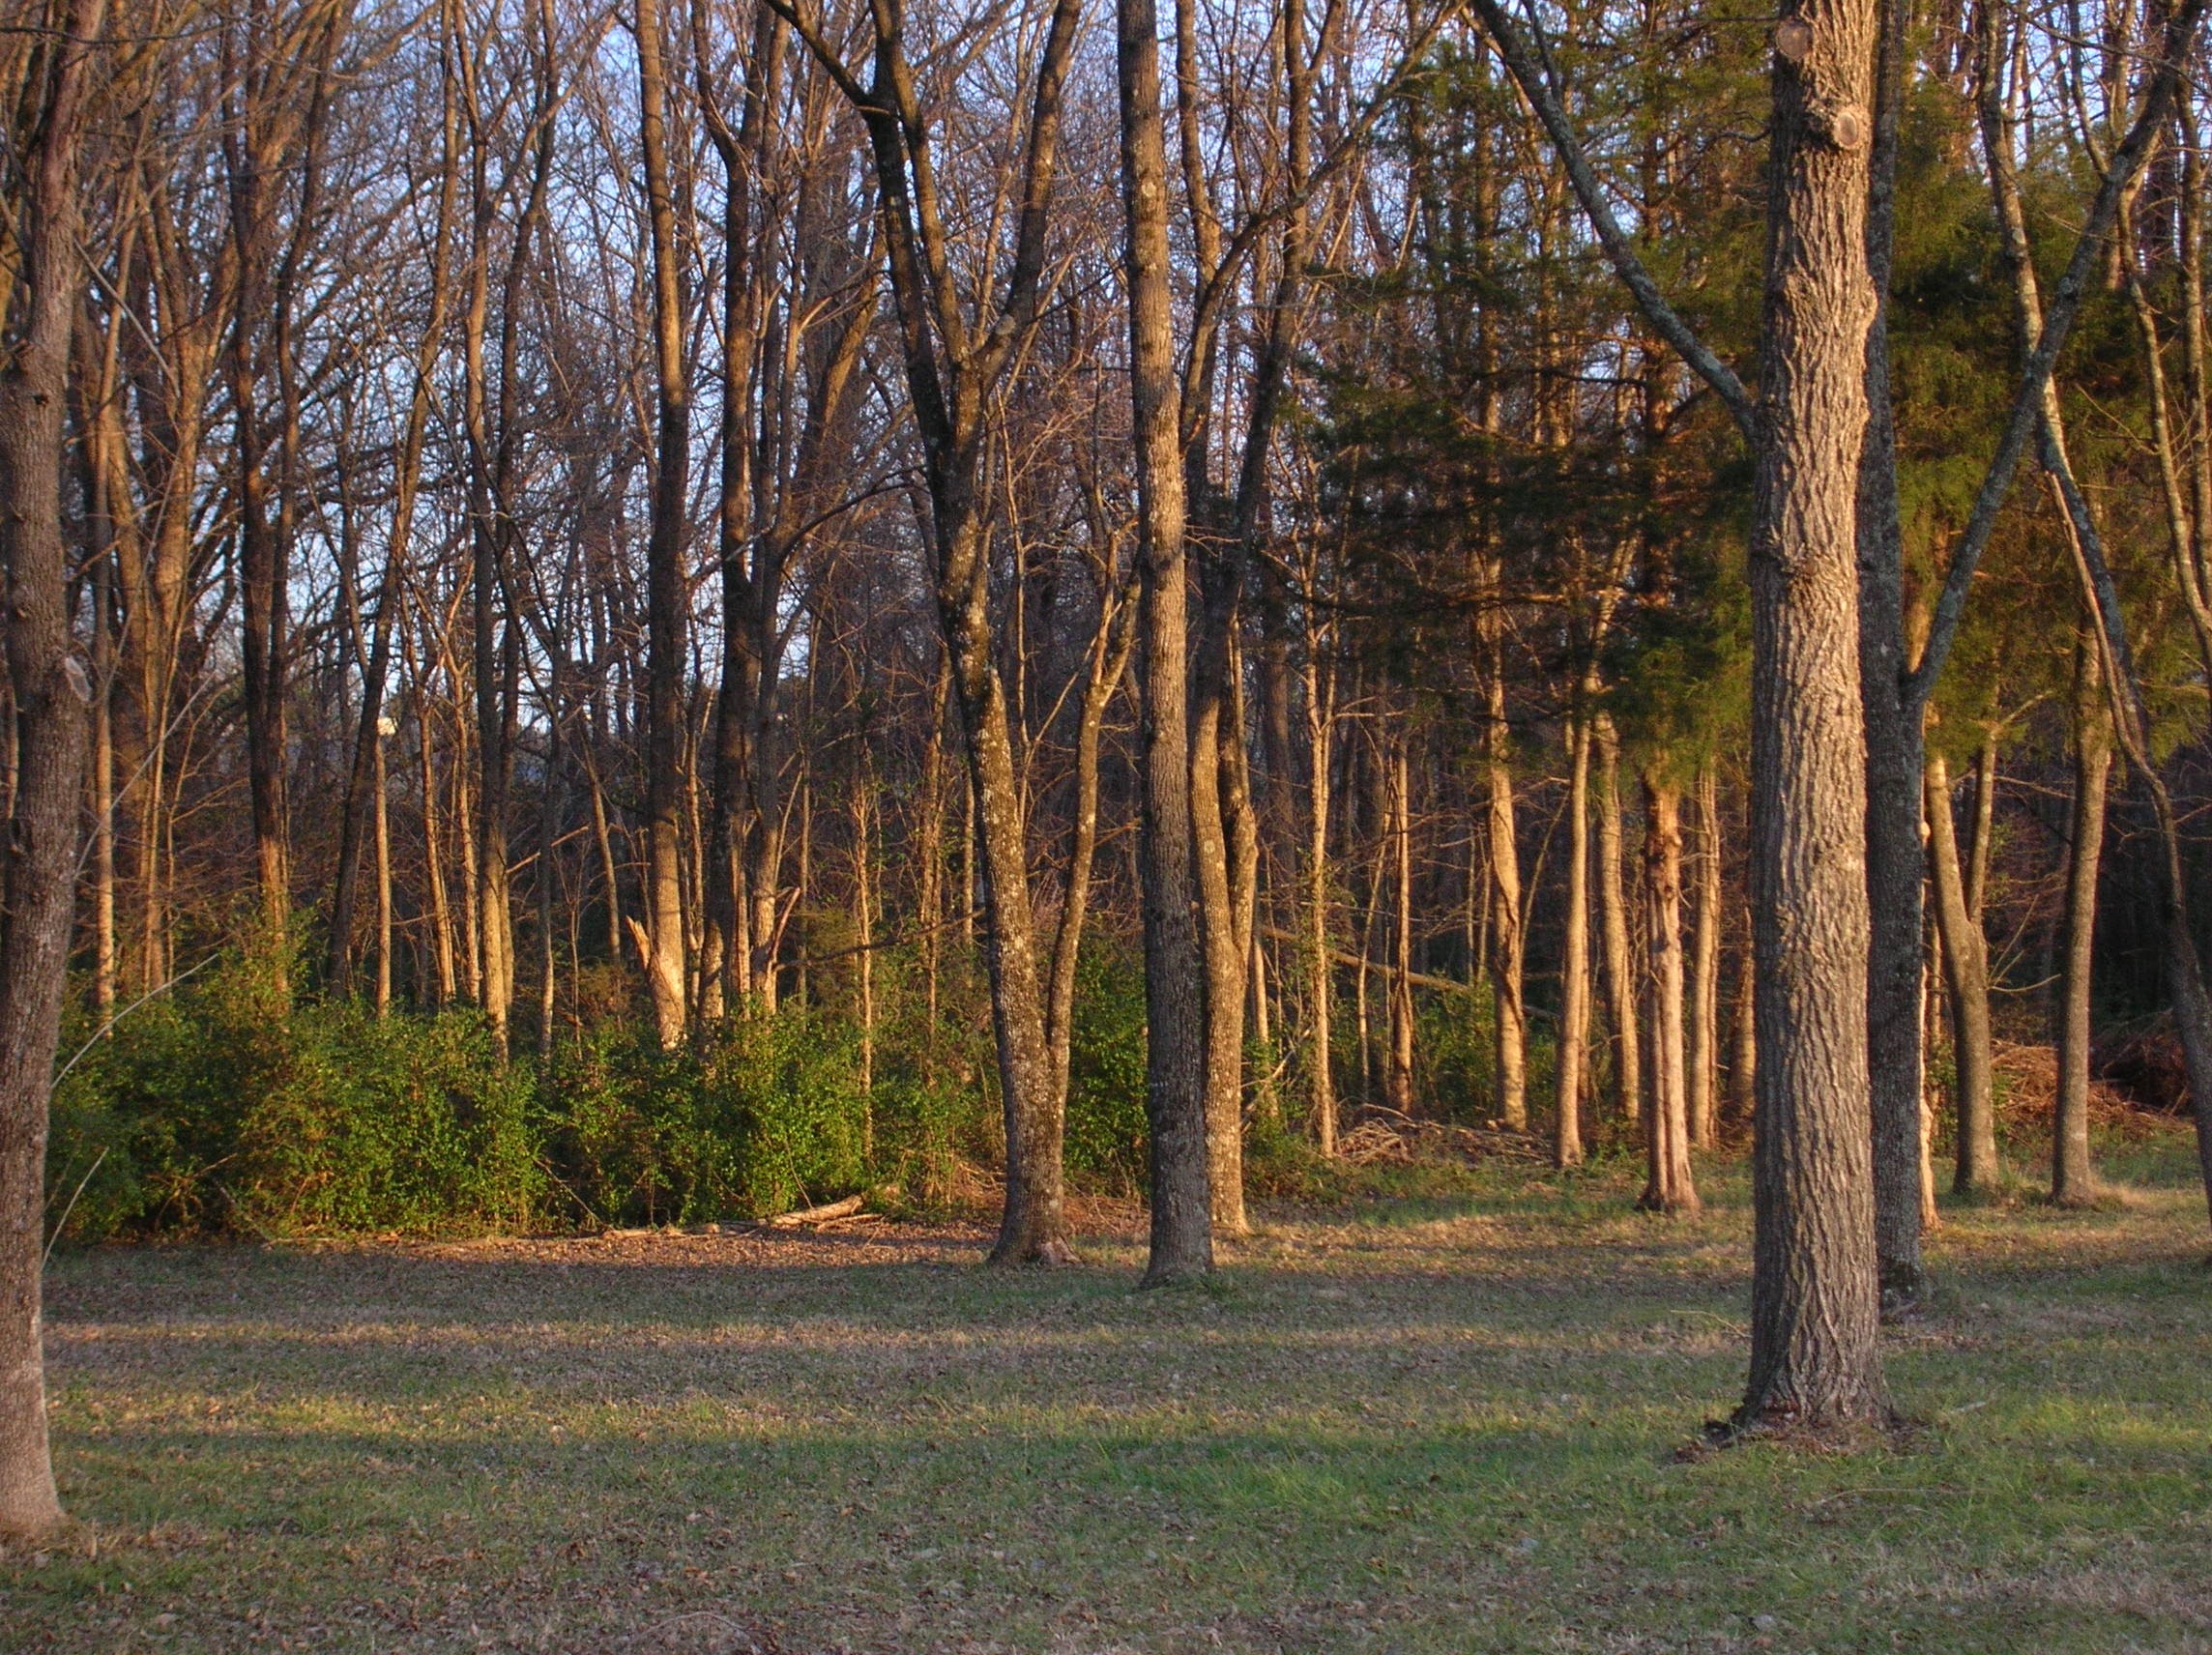
landscape, tree, forest, wilderness, plant, sunset, meadow, countryside, leaf, fall, autumn, trees, spruce, deciduous, wetland, grove, woodland, habitat, ecosystem, biome, natural environment, woody plant, temperate broadleaf and mixed forest, temperate coniferous forest